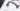
Number: 7